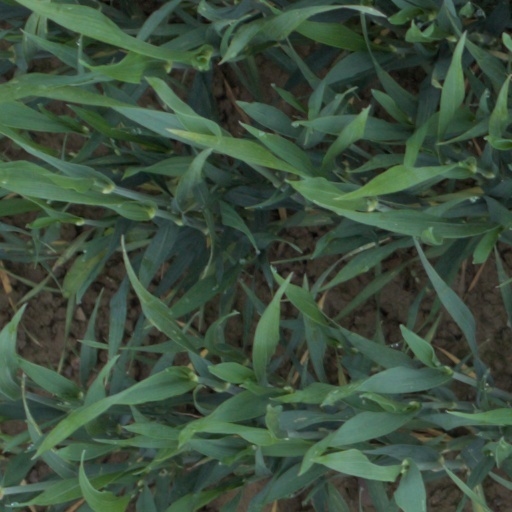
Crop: wheat